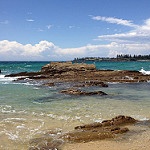
Label: sea